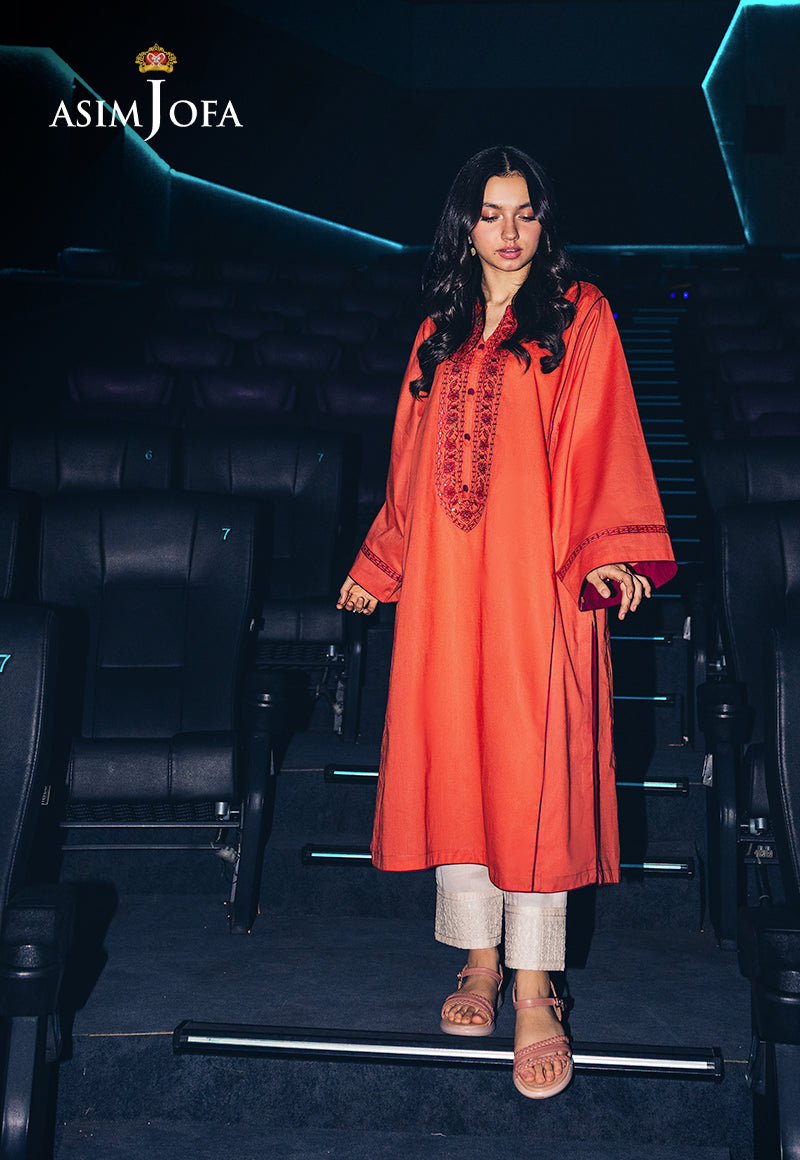
orange jafra kurta set with